Bogor Regency

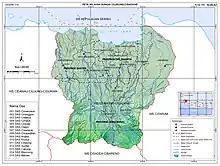
The Ciliwung-Cisadane river region, comprises multiple river basins, covers the regions of Jakarta, Bogor, Depok, Tangerang, and Bekasi, under the authority of BBWS Ciliwung-Cisadane (water resources management unit).

The area of Bogor Regency encompasses several river basins and serves as the upper part for some river basins, including the (Bekasi River), (Liwung River), (Angke river), and (Sadane River). Many of the tributaries within these river basins originate in the Bogor Regency area. Their flows merge into larger streams, ultimately flowing and emptying into Jakarta Bay. Almost the entire regency comes under the authority of the BB Wilayah Sungai Ciliwung-Cisadane (water resources management unit). Note that the "Ci" prefix translates as "River" in the Sundanese language, as does "Sungai" in Javanese/Indonesian.